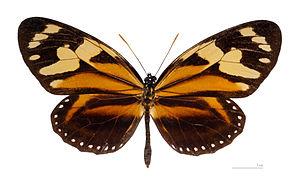
Lycorea est un genre de papillons appartenant à la famille des Nymphalidae, à la sous-famille des Danainae et à la tribu des Danaini. Ils résident en Amérique centrale et en Amérique du Sud.
Lycorea halia est une espèce d'insectes lépidoptères de la famille des Nymphalidae, de la sous-famille des Danainae et du genre Lycorea. C'est l'espèce type pour le genre.